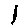
Label: 1